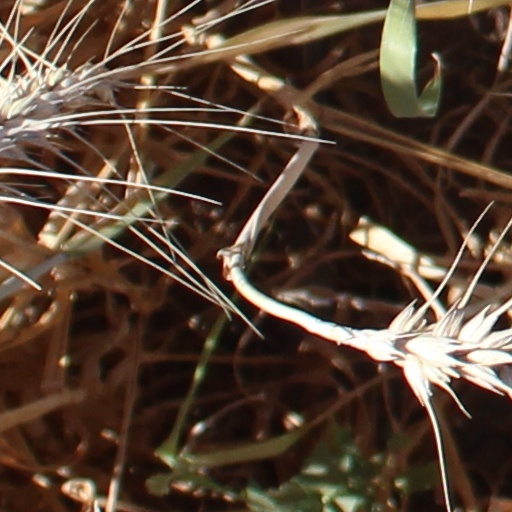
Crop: wheat